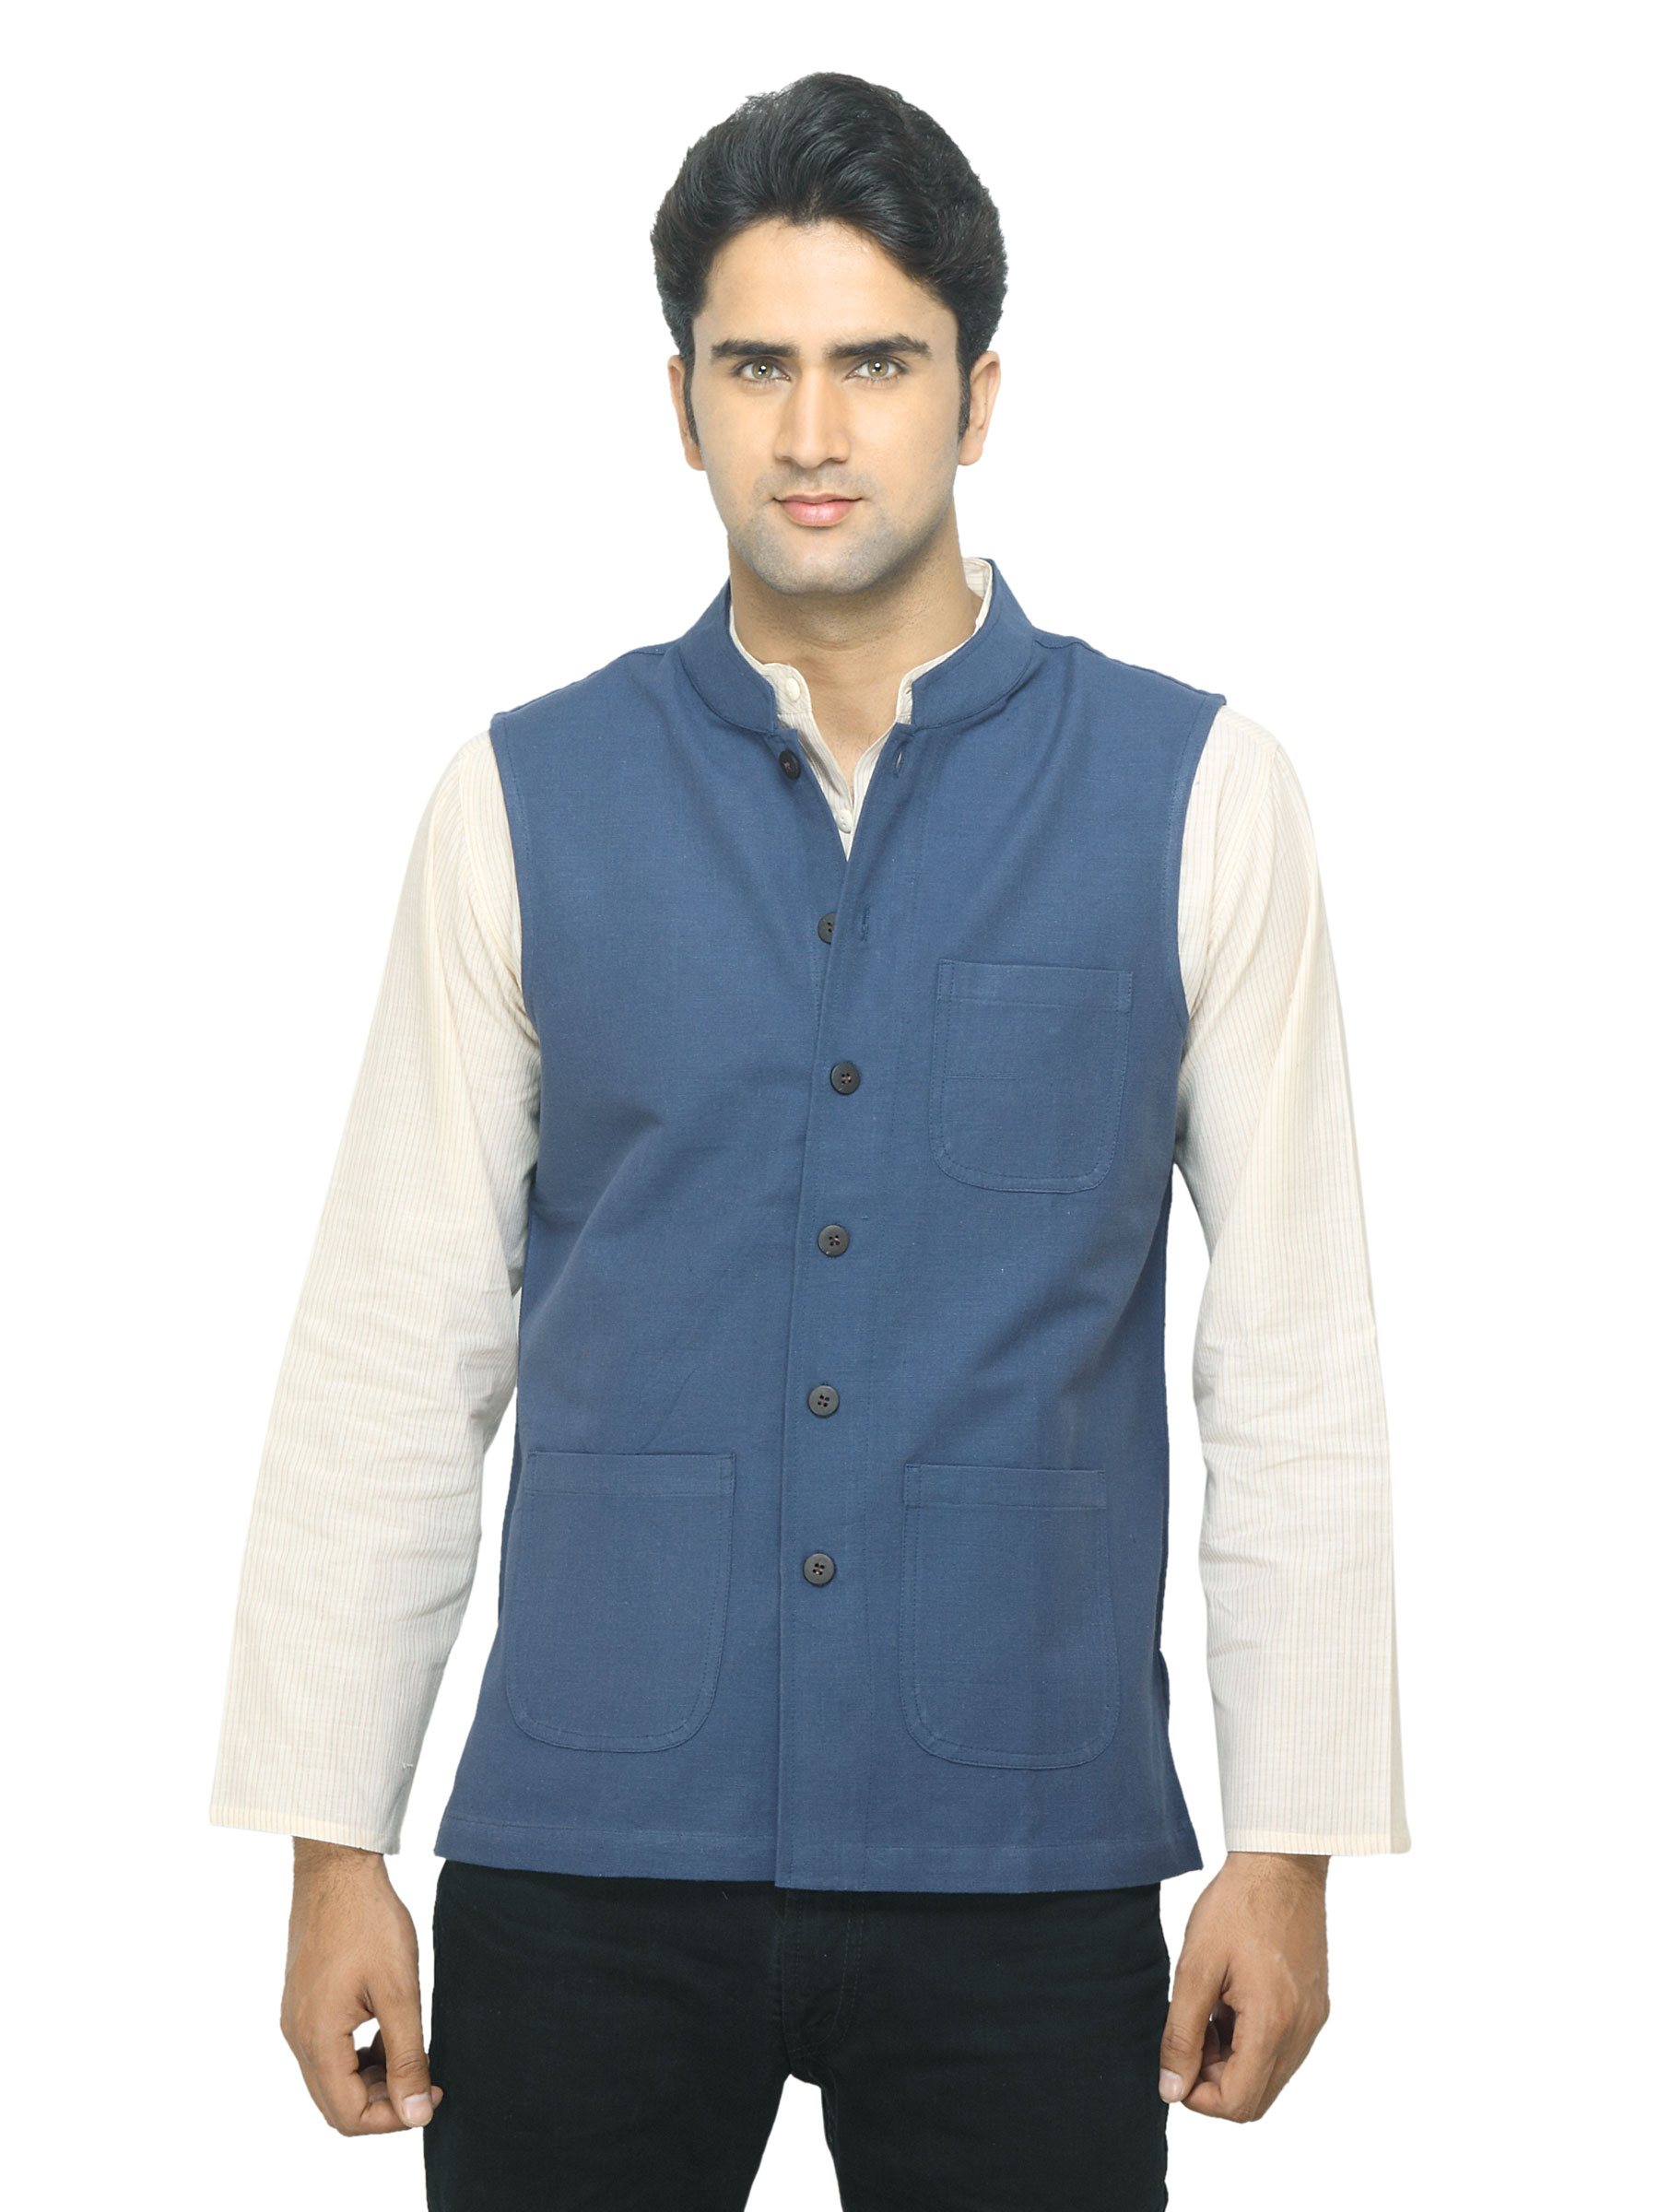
Fabindia Men Navy Blue Bhagalpur Nehru Jacket
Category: Apparel / Topwear / Nehru Jackets
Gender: Men
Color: Navy Blue
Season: Summer 2012
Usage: Ethnic